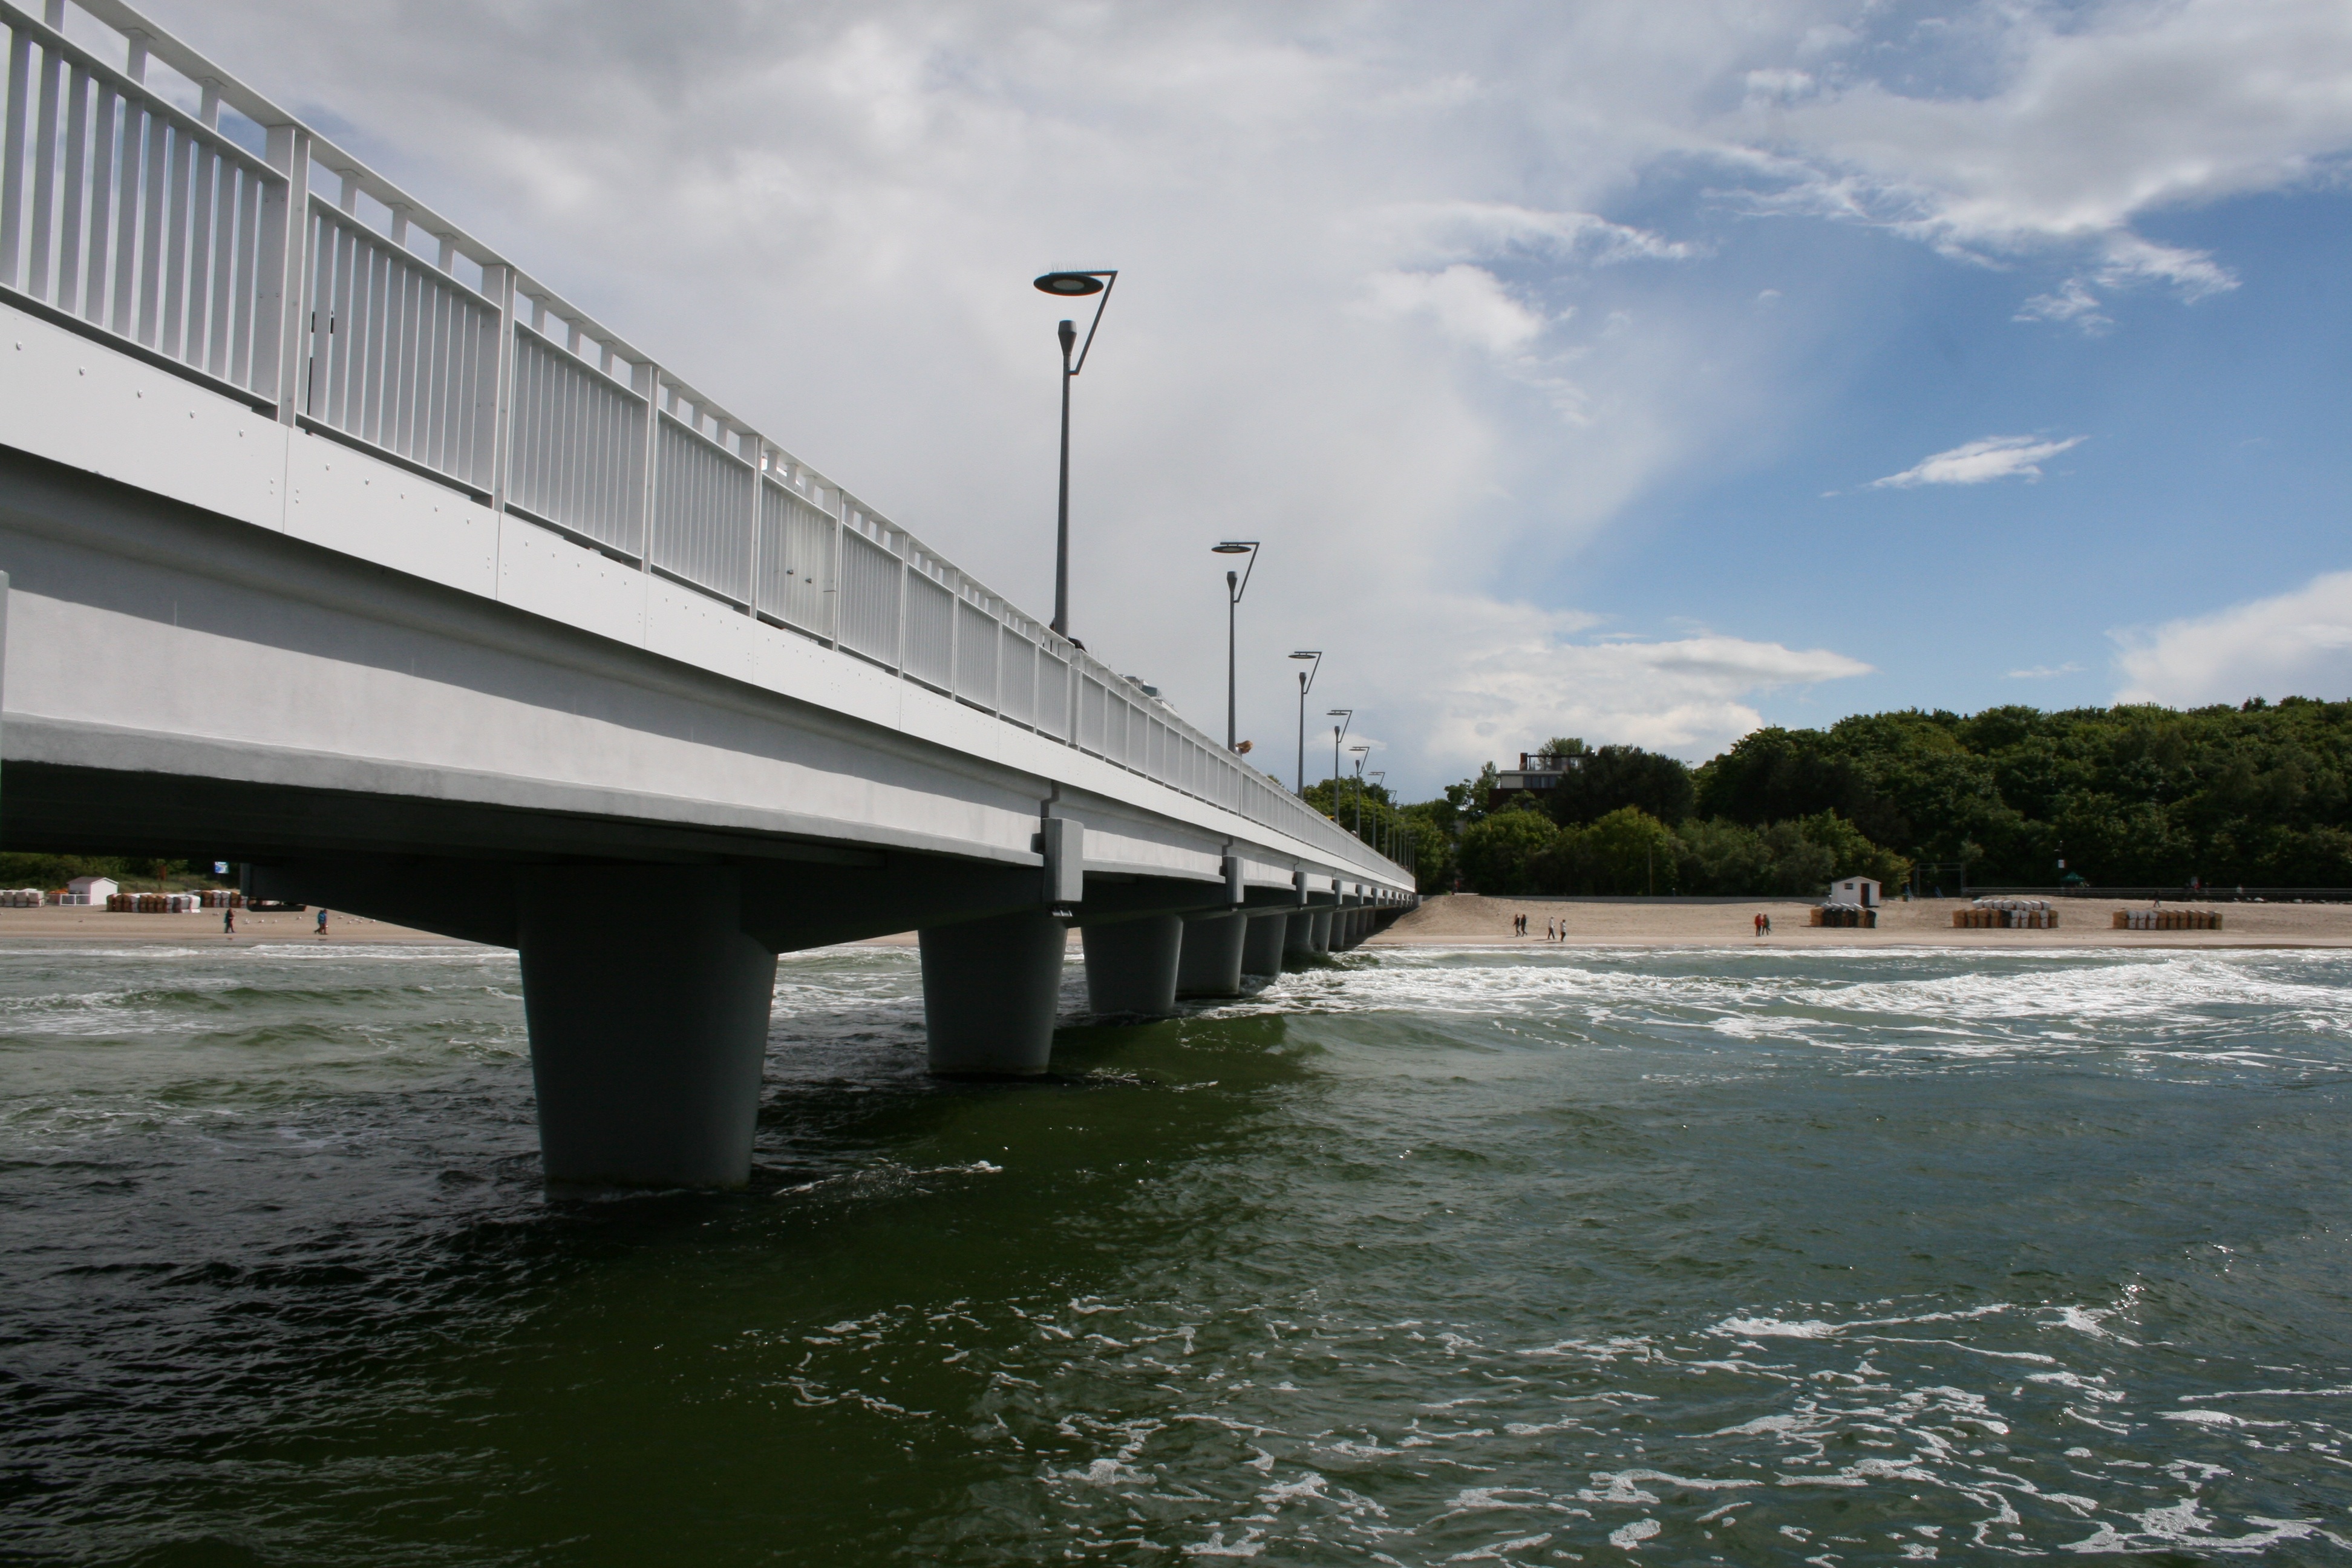
beach, sea, coast, water, bridge, wind, river, vehicle, clouds, poland, the coast, the baltic sea, ko obrzeg, the coast of the baltic sea, the pier, nonbuilding structure